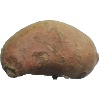
Label: potato_sweet